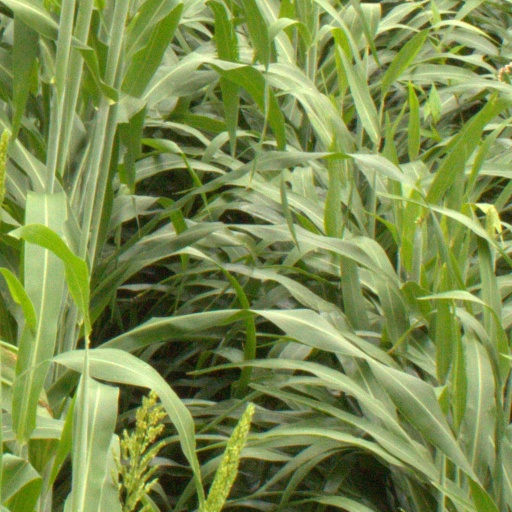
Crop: sorghum